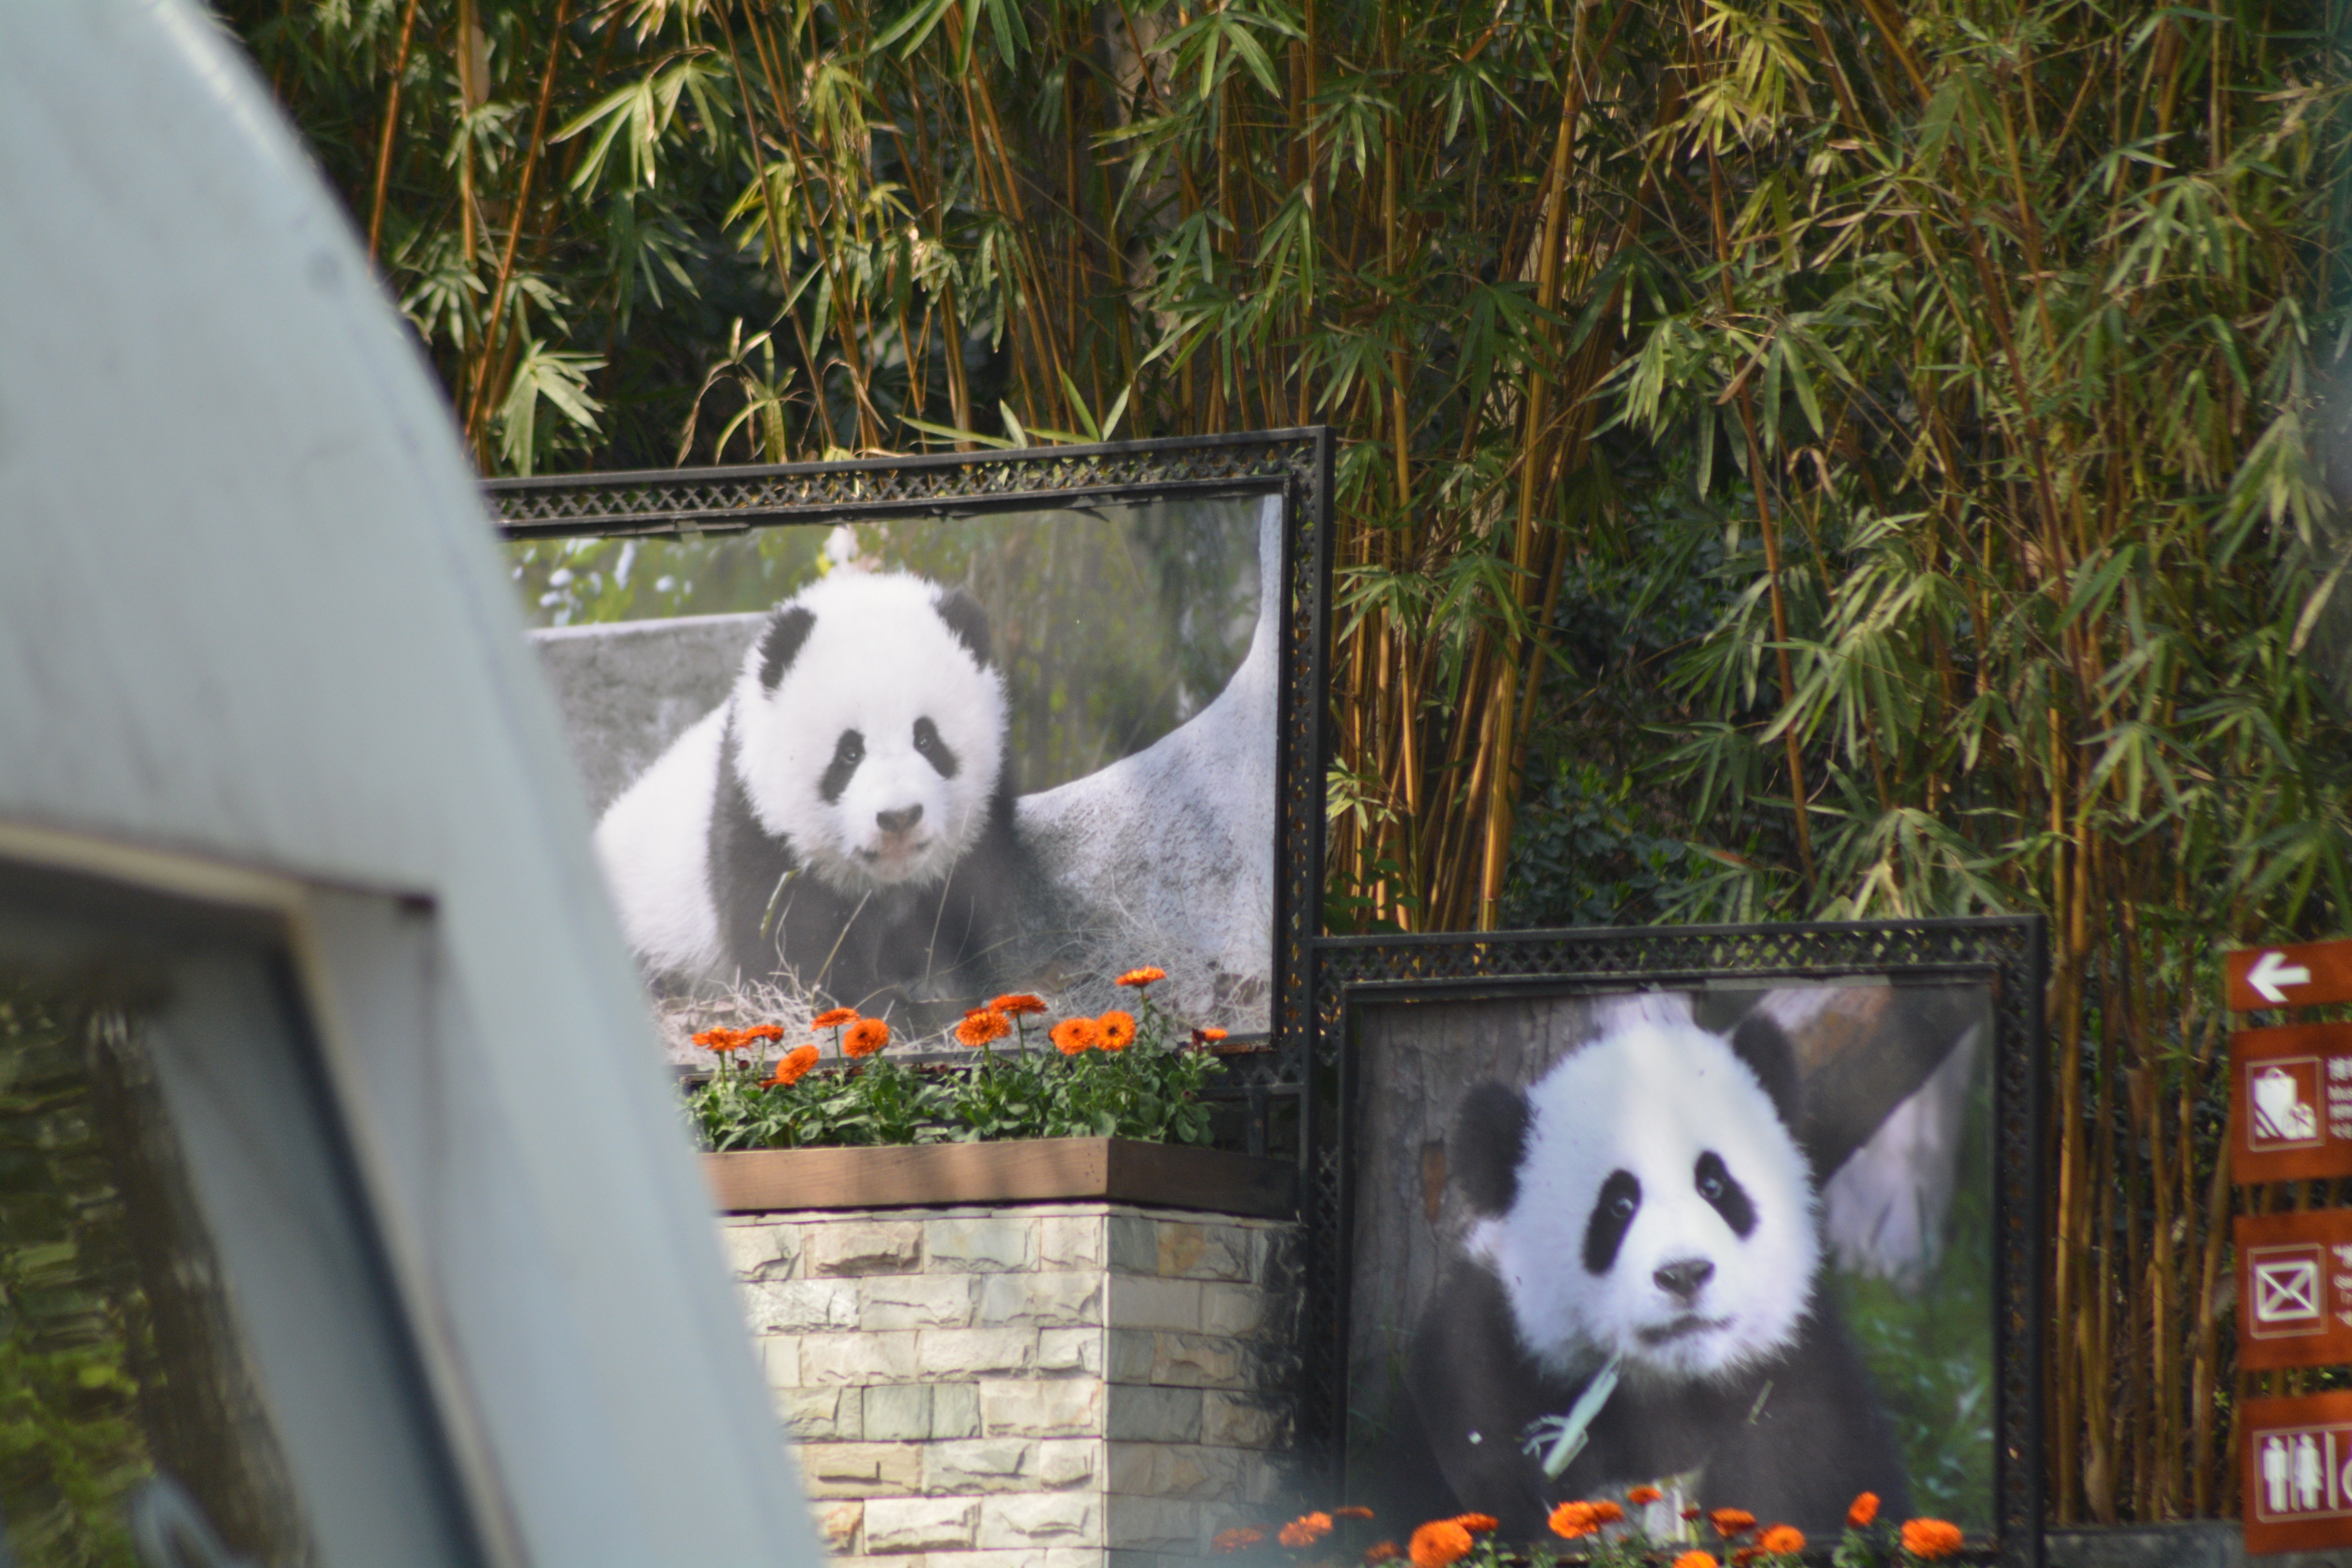
tree, grass, bear, zoo, fauna, snout, giant panda